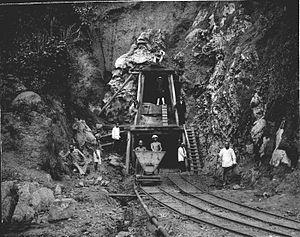
La mine d'Ombilin est une mine de charbon indonésienne située près de la ville de Sawahlunto, dans la province de Sumatra occidental.